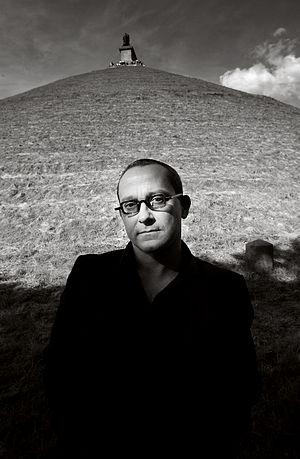
Tom Lanoye, né le 27 août 1958 à Saint-Nicolas, est un romancier, poète, chroniqueur, scénariste et dramaturge belge néerlandophone. C’est un des auteurs les plus lus et primés aux Pays-Bas et en Flandre.